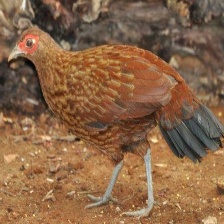
Species: CRESTED FIREBACK
Scientific name: LOPHURA IGNITA